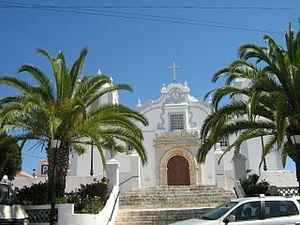
L'église de Estômbar est une église située dans la municipalité de Lagoa dans la région de l'Algarve, au Portugal. Dédiée à Saint Jacques, datant du XVIᵉ siècle, elle est déclarée Monument National.